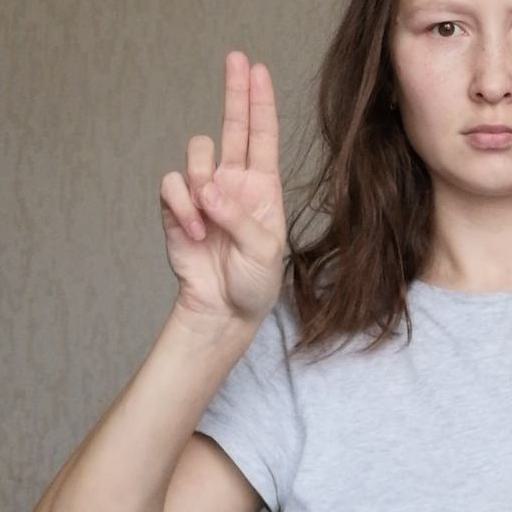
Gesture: two_up